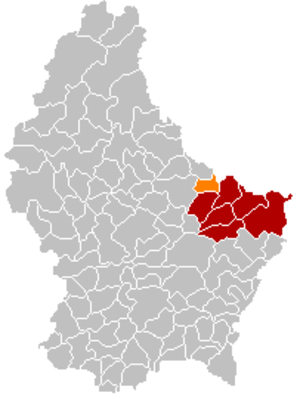
Beaufort (Luxembourg)
Beauforts placering i Luxembourg
Beaufort er en kommune og et byområde i Luxembourg. Kommunen, som har et areal på 13,74 km², ligger i kantonen Echternach i distriktet Grevenmacher. I 2005 havde kommunen 1.774 indbyggere.